Trinity Green

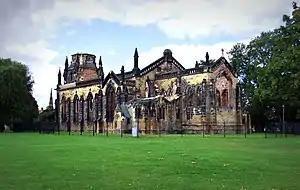
Trinity Green, 12 September 2010

Trinity Green is a public park located on the edge of Stockton Town Centre in Stockton-on-Tees, England. The park is dominated by the preserved ruins and Grade II* listed building of Holy Trinity Church which was gutted by fire in Autumn 1991. Trinity Green was given to the town of Stockton by Bishop William van Mildert at the start of the 19th century, and now serves a space open to the public, hosting occasional cultural and community events.